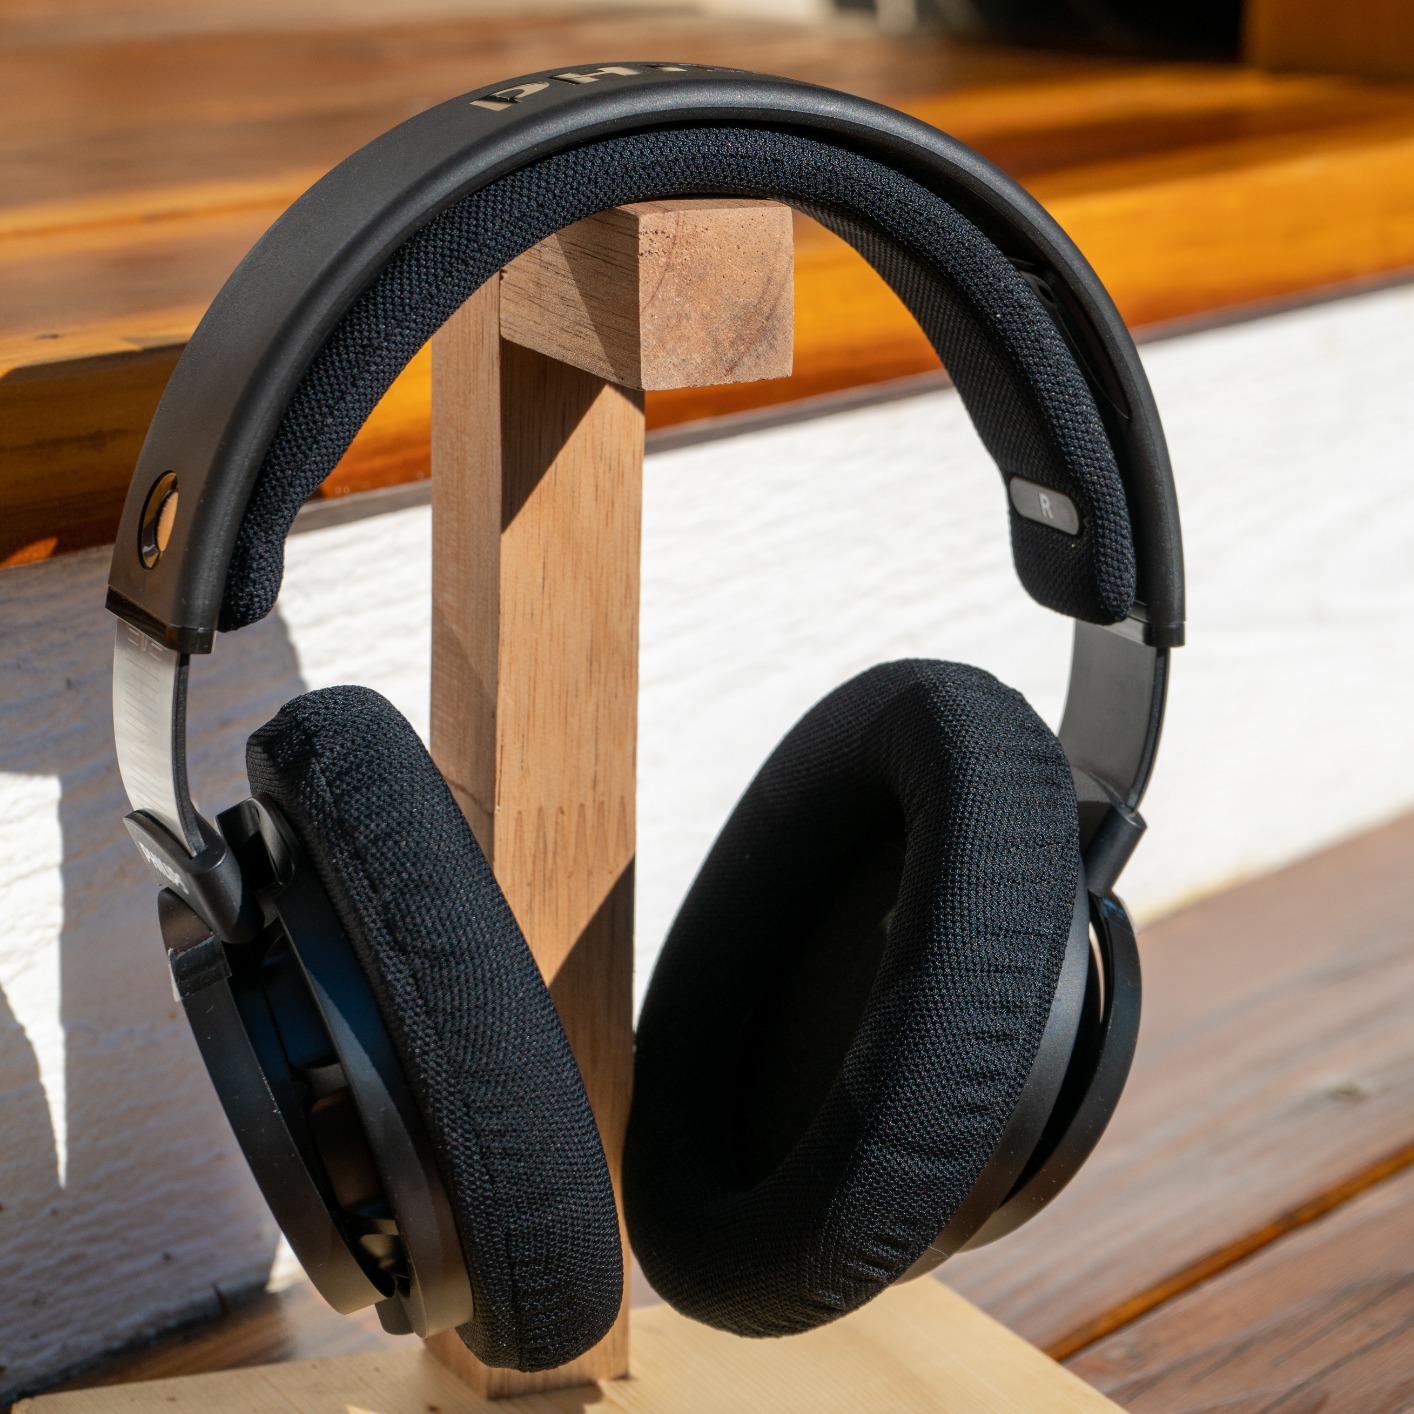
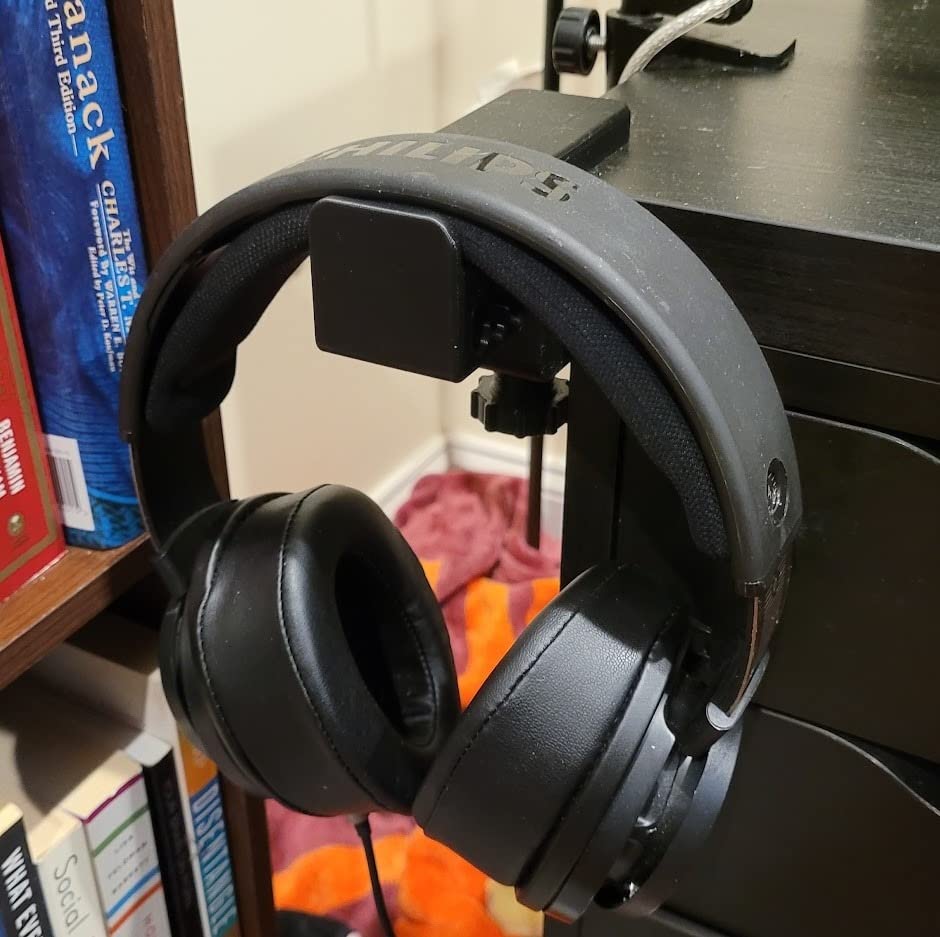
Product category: headphones
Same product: yes